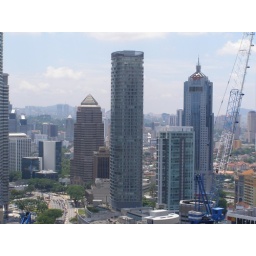
Ed and Sharon's new condominium building in center of photo oval shaped glass building across from petronas towers